Spider-Man: Web of Shadows

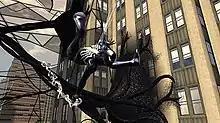
Spider-Man web-swinging through an infected Manhattan. As the game progresses, more symbiote constructs appear throughout the city.

Spider-Man, unable to contact any scientific genius, reluctantly decides to break the Tinkerer (William Utay) out of Ryker's Island so he can create a device to kill the symbiotes without harming the hosts. In the red suit, he flies to Ryker's Island with Moon Knight's aircraft. In the black suit, he flies on Vulture. He breaks out the Tinkerer with the help of the Rhino (Fred Tatasciore). In the red suit, he tricks Rhino into thinking he can escape through the front door. In the black suit, he recruits Rhino and lets him escape through an elevator. Spider-Man frees the Tinkerer after. S.H.I.E.L.D. decided to destroy the Manhattan Bridge to stop the symbiotes from spreading elsewhere. While S.H.I.E.L.D. constructs the Tinkerer's device, Spider-Man assists with various operations, such as persuading the Kingpin to aid S.H.I.E.L.D. and rescuing civilians and escorting them into S.H.I.E.L.D. bases. Spider-Man then fights and defeats Symbiote Electro. In the red suit, he encourages Electro through words and Electro eventually takes off the symbiote and then passes out. In the black suit, he forcefully takes off the symbiote but repeatedly punching Electro and taking it off. Spider-Man also defends the S.H.I.E.L.D. base at Stark Tower from a symbiote attack, assists Moon Knight in protecting Spector Tower, and aids Wolverine with a civilian evacuation. During the evacuation, Wolverine gets infected by a symbiote, turning into Symbiote Wolverine. Spider-Man fights and defeats him. In the red suit, he lets Wolverine take off the symbiote by digging his claws into his guts, saving him. In the blac suit, he rips Wolverine in half, breaking his alliance with Wolverine.